History of St. Louis (1866–1904)

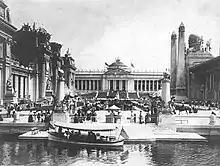
The Government Building at the 1904 World's Fair held in St. Louis in Forest Park

Starting in the 1890s, the district known as Chestnut Valley (an area now occupied by the Scottrade Center) became the home of St. Louis ragtime. Businesses in Chestnut Valley included saloons and brothels, both of which hired musicians to play background music. Among these musicians were W.C. Handy, who was stuck in St. Louis for some months in the early 1890s, a stay commemorated in his 1914 song St. Louis Blues. In addition, the area was immortalized in the ragtime song Frankie and Johnny, which describes an 1899 murder that took place in Chestnut Valley. Slightly west of Chestnut Valley, ragtime composer Tom Turpin operated a club and sponsored ragtime playing contests starting in the mid-1890s. Several well-known ragtime artists played at Turpin's club, including Scott Hayden, Arthur Marshall, Joe Jordan, and Louis Chauvin.